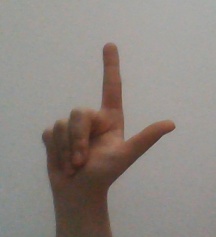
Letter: laam